Tenjingawa Station

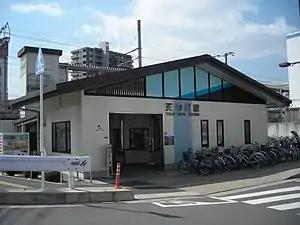
Tenjingawa Station in March 2008

is a passenger railway station located in Minami-ku in the city of Hiroshima, Hiroshima Prefecture, Japan. It is operated by the West Japan Railway Company (JR West).